Sperlonga

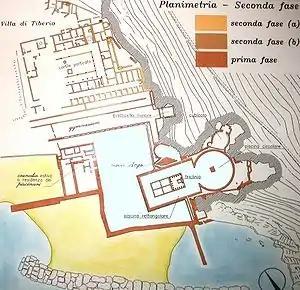
Map of Villa of Tiberius.

Located near the Via Flacca, but also on the edge of the Pontine Marshes, Roman "Spelunca" (Latin for cave or grotto) was originally only known for the grotto on the coast, after which it was named. A Republican villa was built here, later owned by the emperor Tiberius. The Grotto was embellished by Tiberius into a magnificent triclinium, mentioned by ancient writers, and with the famous exquisite sculptures which were discovered "in situ".